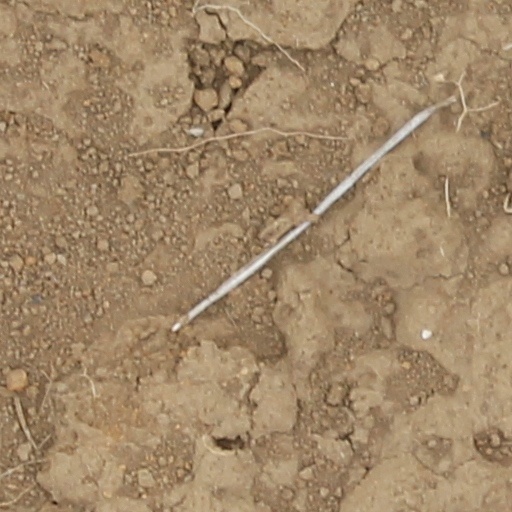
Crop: wheat